Shepherd's dial

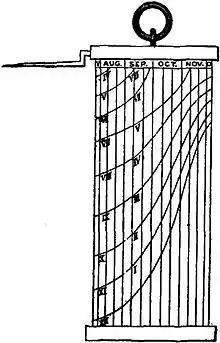
A typical shepherd's staff, with a gnomon that produces a shadow on a scale of months.

A shepherd's dial (also known as a pillar dial or cylinder) is a type of sundial that measures the height of the sun via the so-called "umbra versa". Its design needs to incorporate a fixed latitude, but it is small and portable. It is named after Pyrenean shepherds, who would trace such a sundial on their staffs. This type of sundial was very popular in the 16th, 17th, and 18th centuries.